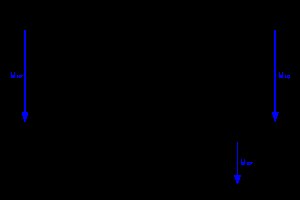
Elektronisk mikser / Praktiske implementeringer / Dioderingmikser
Dioderingmikser diagram.
I elektronikken er en mikser, blandingstrin eller blander et elektronisk kredsløb, der bogstaveligt talt matematisk ganger 2 indgangssignaler.